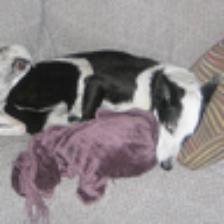
Label: NonHuman